Sky position (RA, Dec in degrees): 172.194, -3.085
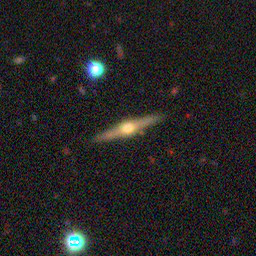
Galaxy morphology: Edge-on Galaxies with Bulge